330 West 42nd Street

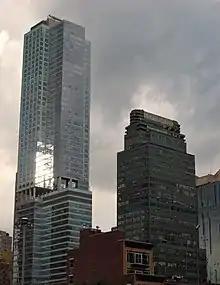
The building as seen from the southeast in 2011. The Orion apartment building, a glass tower, is visible to the left, while 330 West 42nd Street is visible to the right.

The 32nd and 33rd floors consist of projecting sets of piers, between which are pairs of windows. These two stories originally contained the McGraw-Hill executive offices and were designed to emphasize the importance of McGraw-Hill's corporate leadership. A vermillion strip ran underneath the projecting course that surrounded the penthouse. The western and eastern facades are clad with horizontal "ribs" at the 34th and 35th stories. Architectural historian Anthony W. Robins likened the ribbed crown to the "German Expressionism of Erich Mendelsohn".